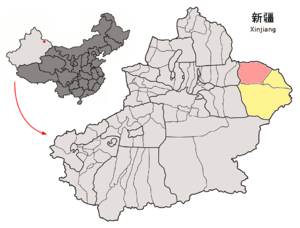
Le xian autonome kazakh de Barkol est un district administratif de la région autonome du Xinjiang en Chine. Il est placé sous la juridiction de la préfecture de Hami.